Benedictine Nuns of Perpetual Adoration of the Blessed Sacrament

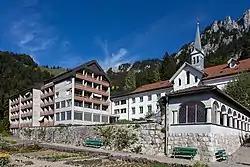
Kloster-Maria-Rickenbach

In 1857, Maria Rickenbach Monastery was founded at Niederrickenbach at the site of a Wayside shrine with assistance from the monks of Engelberg Abbey.